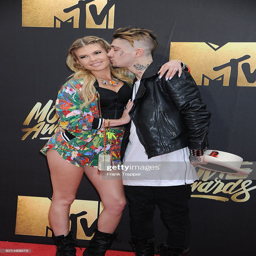
pop artist and person attend awards .